Intranasal drug delivery

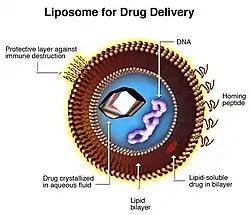
Depiction of a lipid-based nanoparticle, liposome. The phospholipid bilayer exhibits amphipathic properties which allows encapsulation of hydrophilic and hydrophobic molecules.

Nanoparticles are drug delivery systems ranging from 1–1000 nm in diameter. Lipid-based and polymer-based nanocarriers are commonly used for nose-to-brain delivery as they exert high stability, solubility, and adherence. Exosomes and dendrimers are other potential nanocarriers. Nanosystems can be synthesized either using physical or chemical methods. A few physical methods include evaporation-condensation reaction and laser ablation. Irradiation, microemulsion, and chemical reduction are common chemical techniques to develop nanoparticles. Sonication, electroporation, and incubation are common methods to load drugs into nanocarriers.